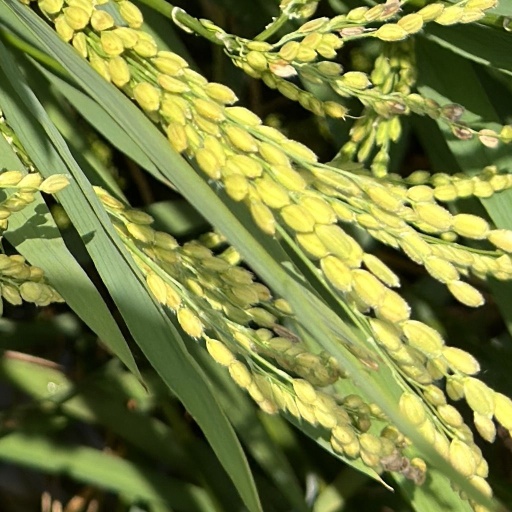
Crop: rice